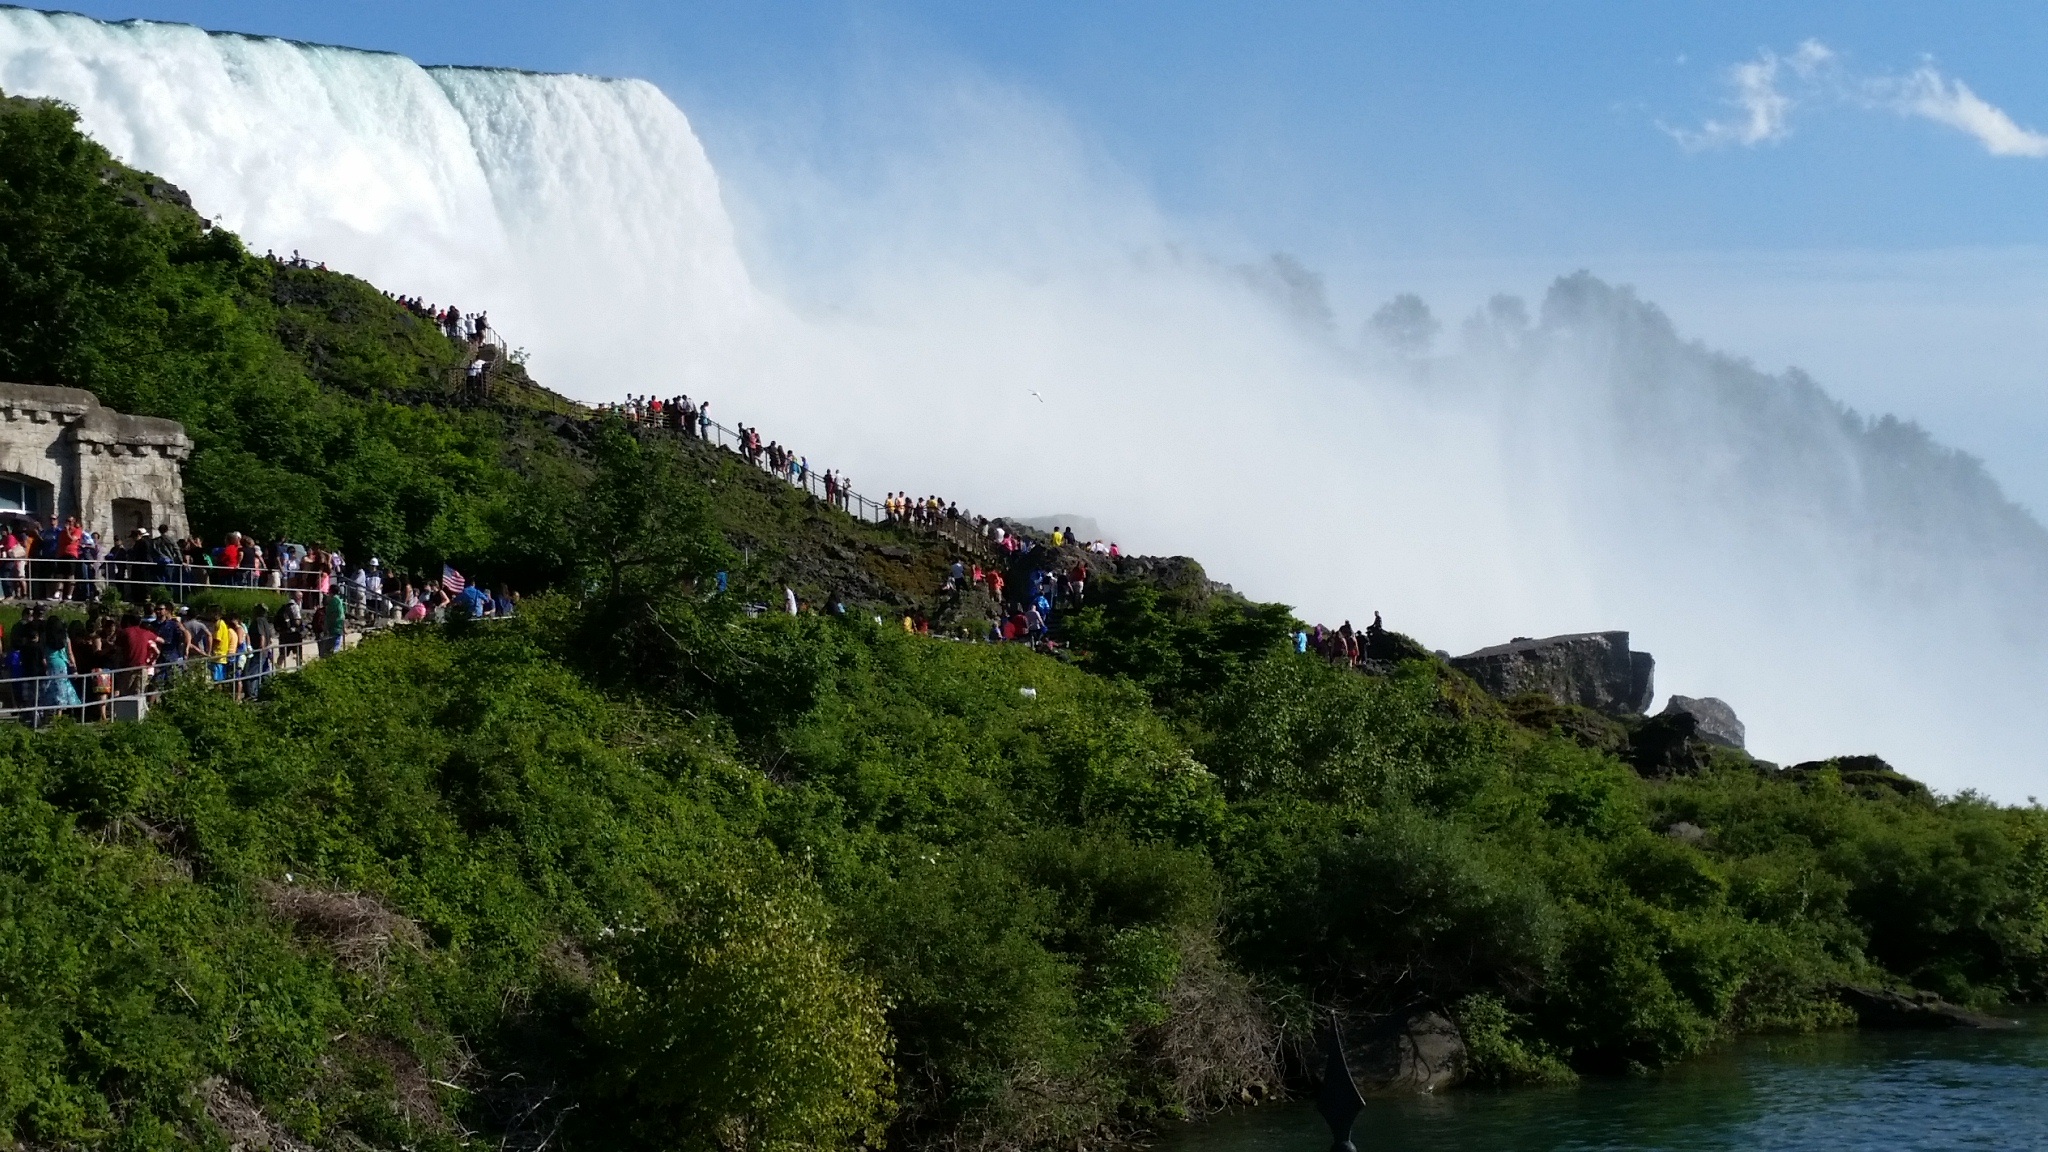
sea, coast, waterfall, mountain, adventure, river, mountain range, vacation, cliff, park, fjord, tourism, terrain, body of water, water feature, landform, niagara falls state park, 7 wonders, american falls, geological phenomenon